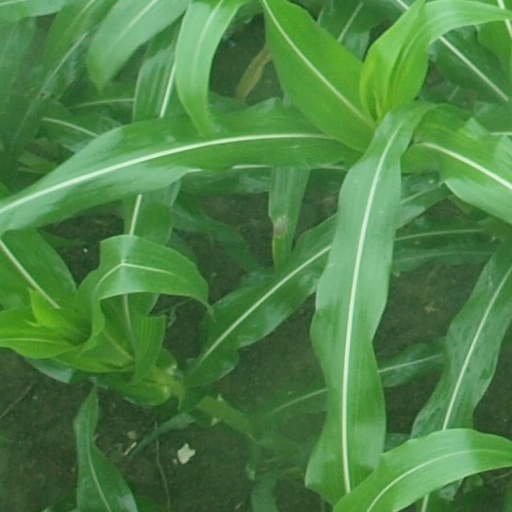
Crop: maize; corn